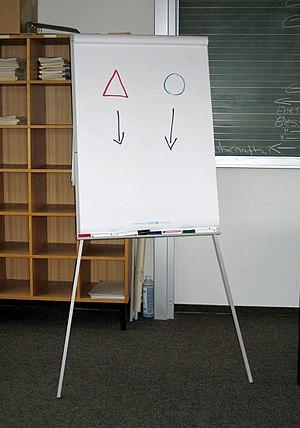
Un tableau de conférence, paperboard ou chevalet de conférence par analogie au chevalet de peintre quand il est posé au sol sur un trépied, est un instrument mobile de communication visuelle dans les réunions de travail jusqu'à quelques dizaines de participants. Il est constitué d'un bloc de grandes feuilles de papier journal fixées par le bord supérieur à un tableau blanc.